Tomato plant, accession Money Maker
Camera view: horizontal (90 deg, fisheye); turntable rotation: 180 degrees
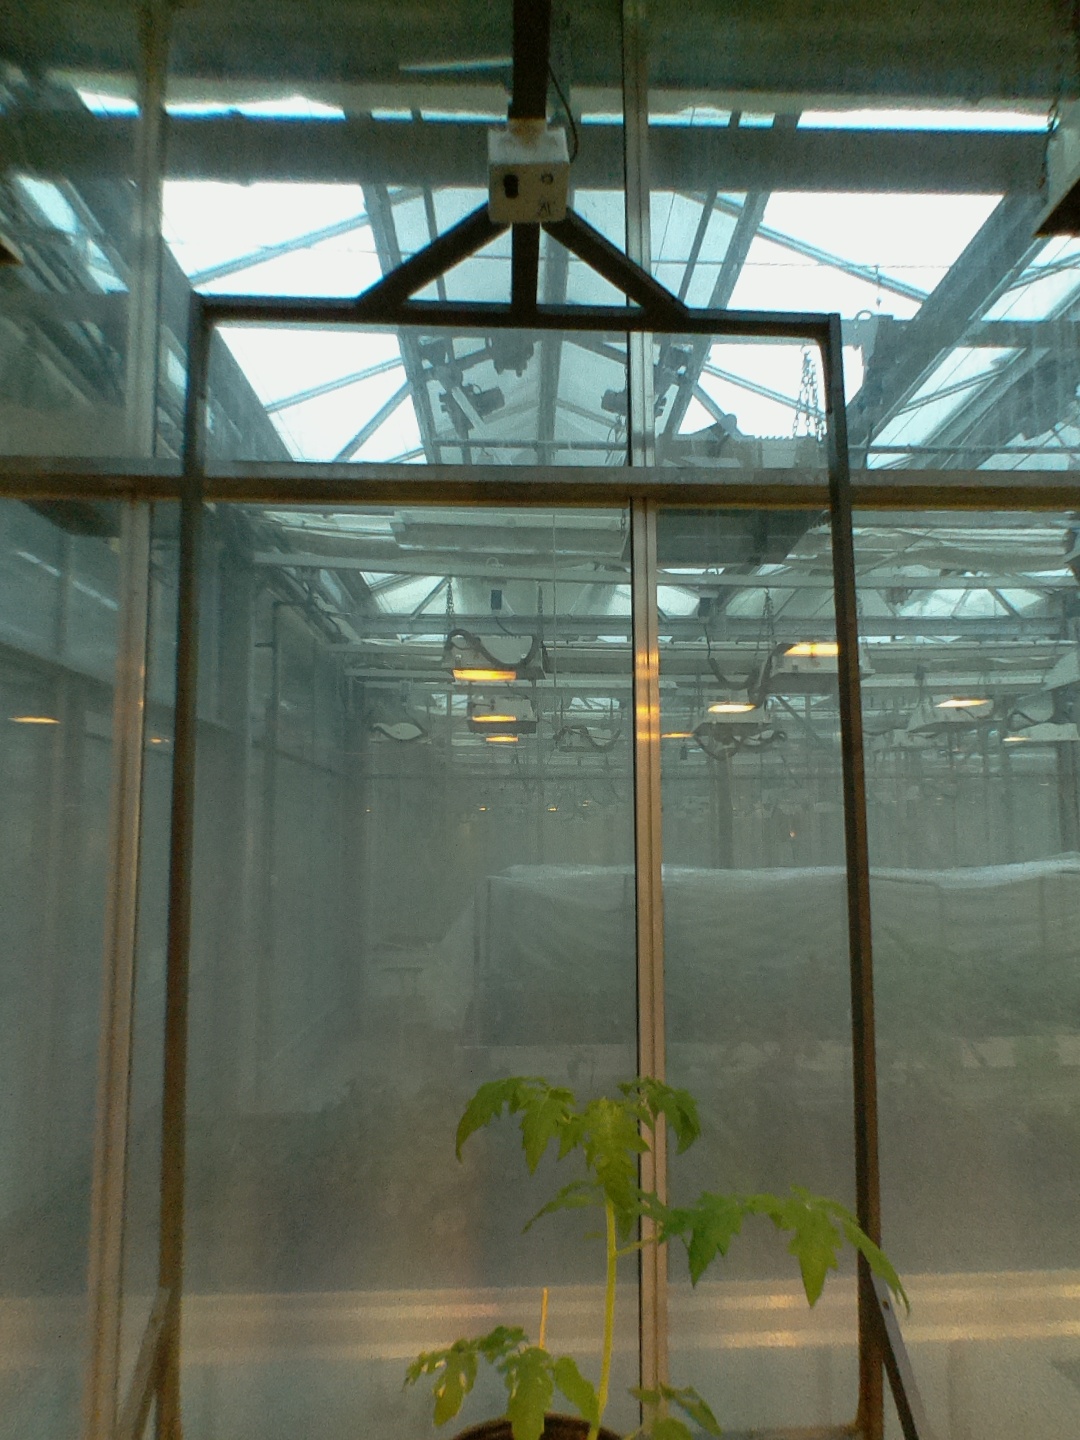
BBCH growth stage 14: 8 of true leaves visible